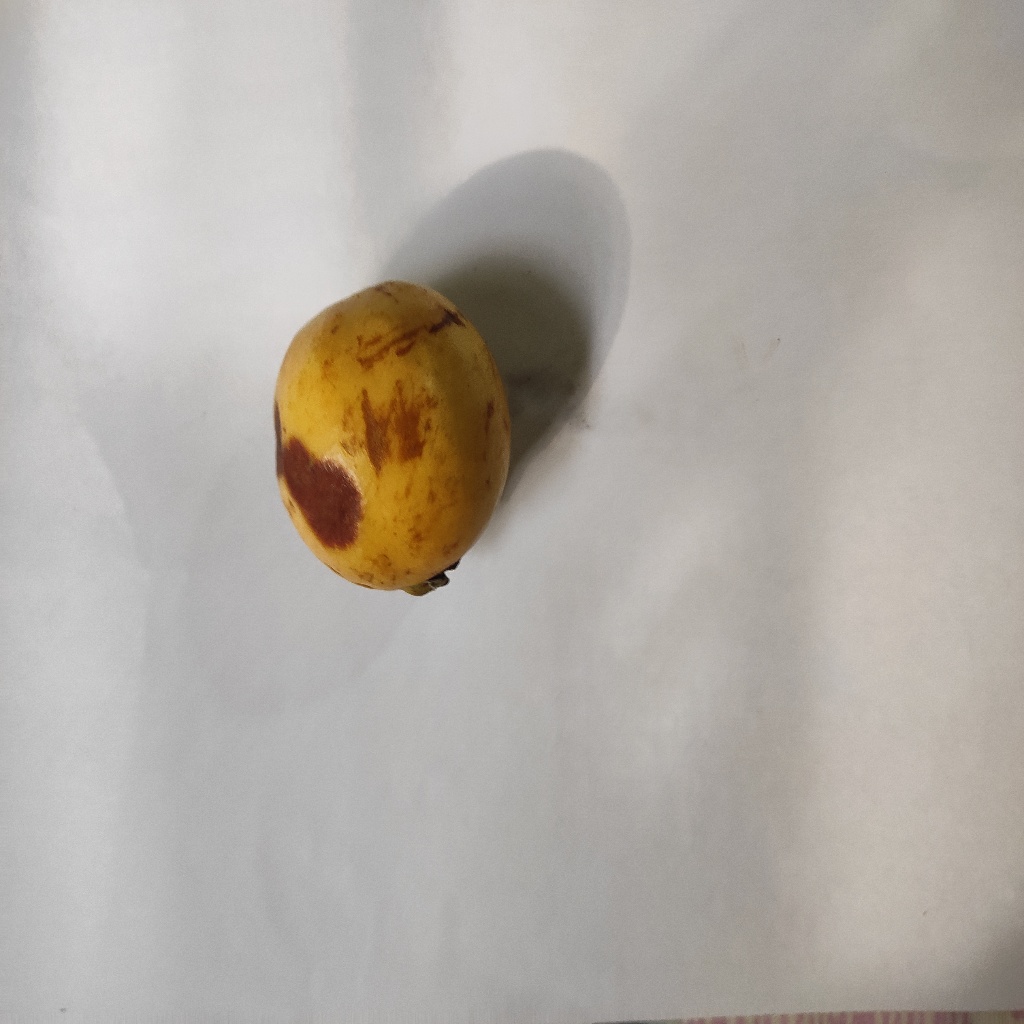
Crop: guava
Quality class: Defect